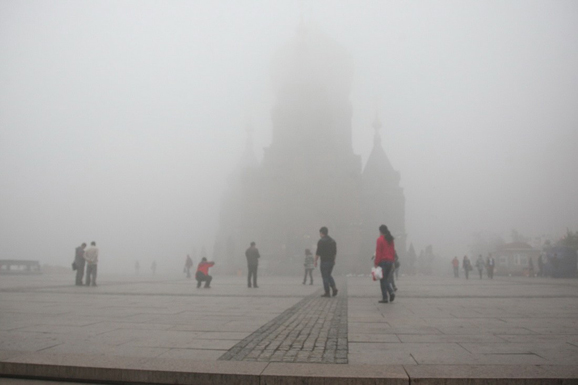
Weather: foggy or hazy